Michele Riccardini

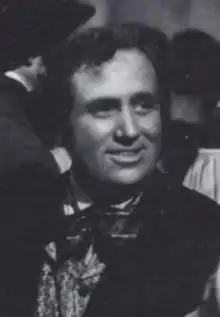
Riccardini in "Street of the Five Moons" (1942)

Michele Mario Alberto Riccardini (2 October 1910 – 24 July 1978) was an Italian film actor. He appeared in around fifty films during his career as well as several television episodes. In 1943 he played the role of Don Remigio in Luchino Visconti's "Ossessione".